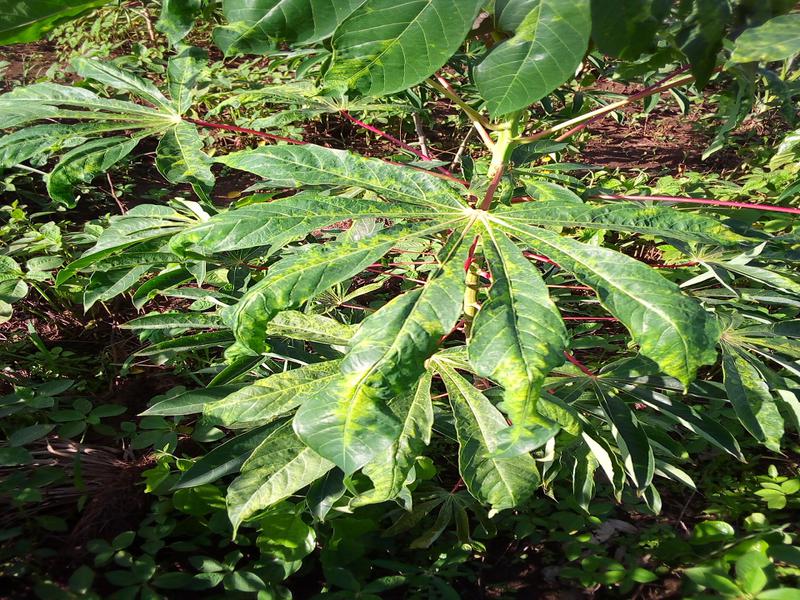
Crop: cassava
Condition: mosaic_disease